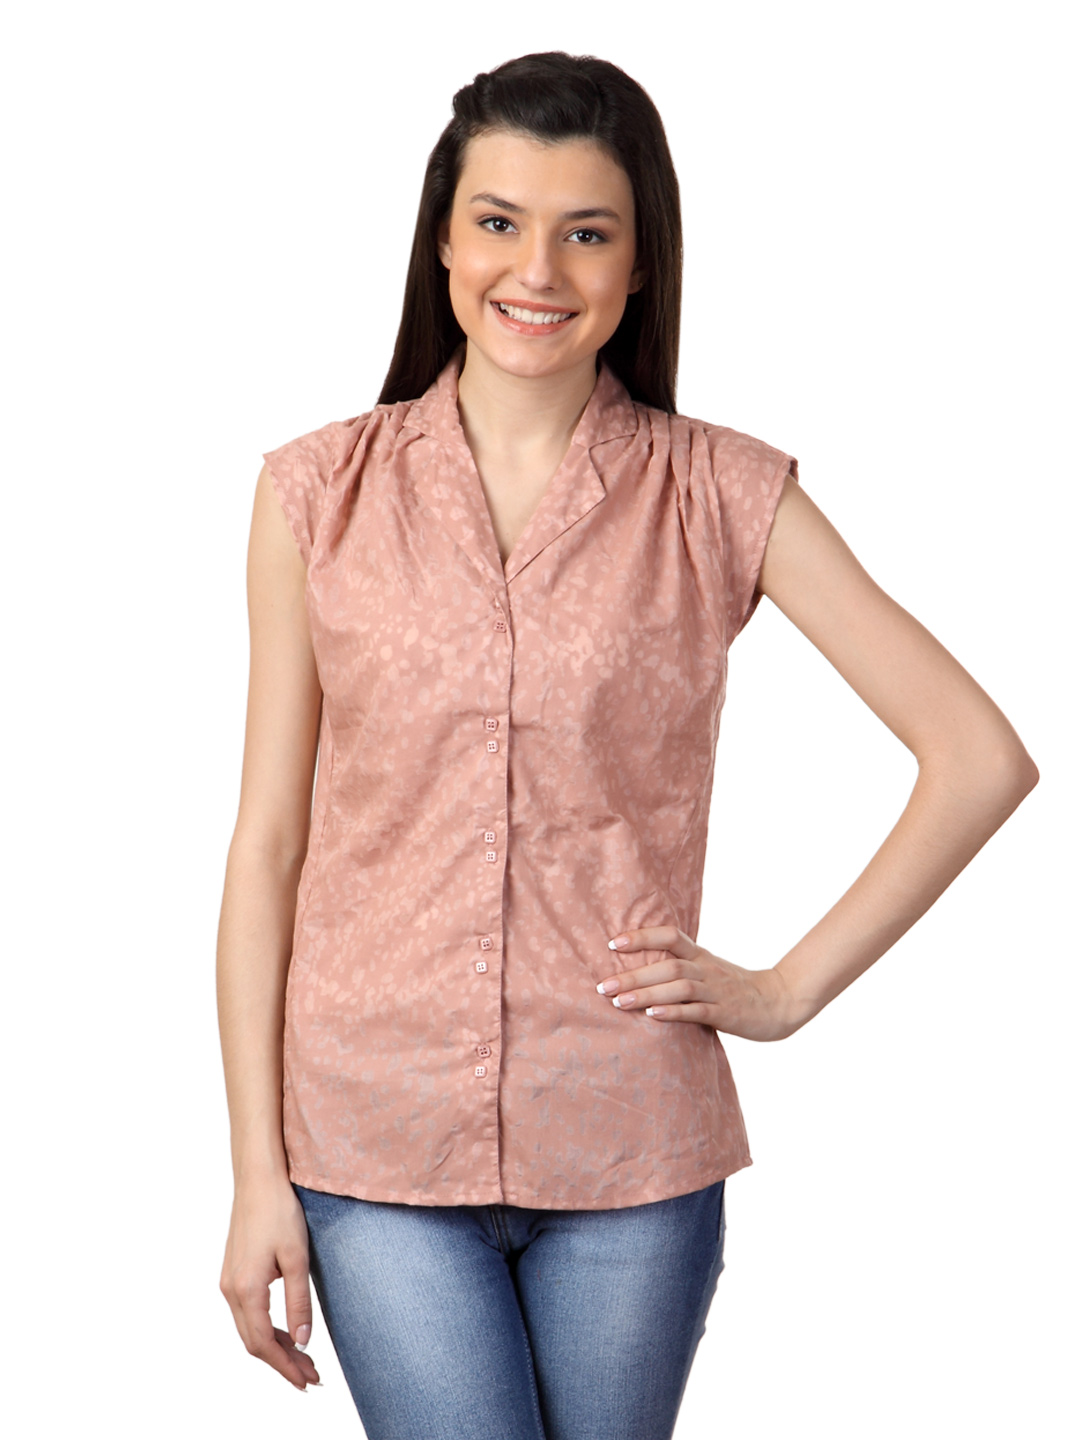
Sepia Women Pink Top
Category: Apparel / Topwear / Tops
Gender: Women
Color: Pink
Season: Summer 2012
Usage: Casual